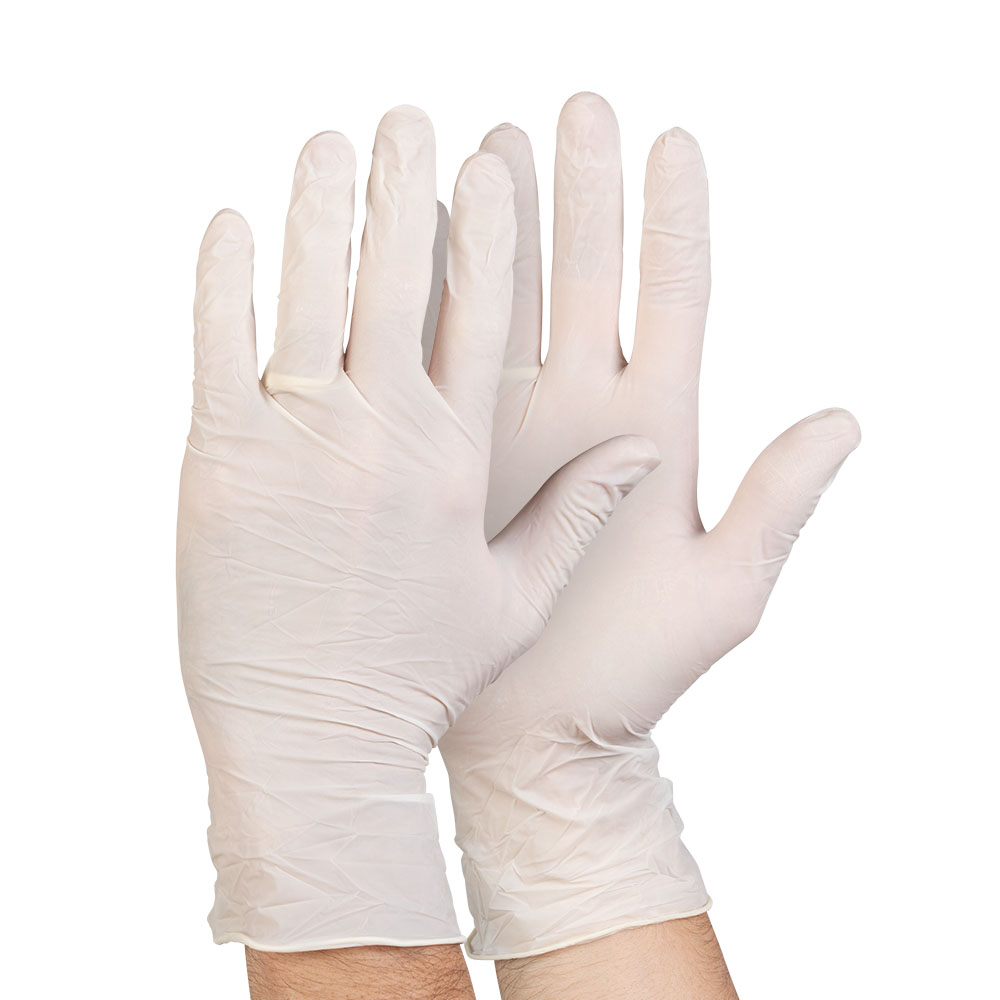
Label: trash